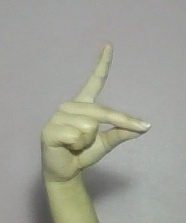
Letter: ta